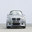
Label: automobile